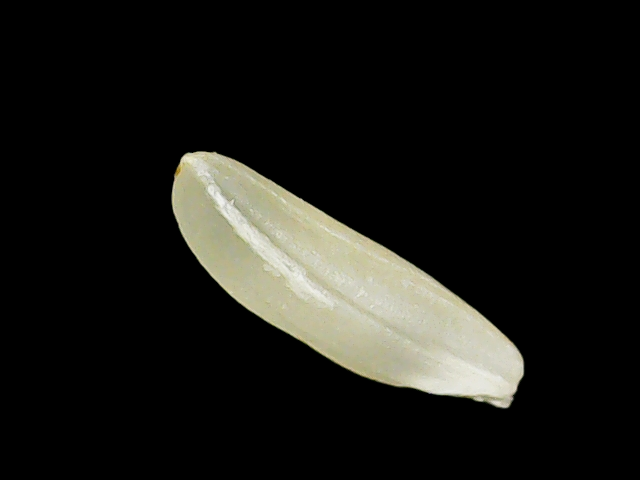
Rice variety: Binadhan25